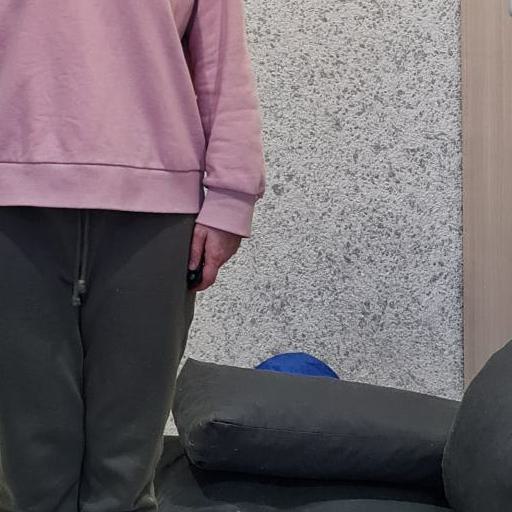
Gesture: no_gesture